Kristian House

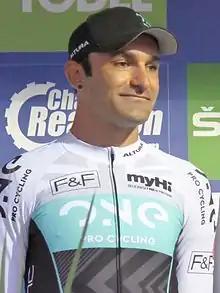
House at the 2016 Tour of Britain

Kristian House (born 6 October 1979 in Canterbury, England) is a British former racing cyclist who rode for the team from 2008 to 2015, and joined in 2016. He was the 2009 British Road Race Champion. He has raced in Europe and Australia. He rode for Great Britain in UCI World Cup track events. In 2006, he rode for the team and in 2007 he signed for .